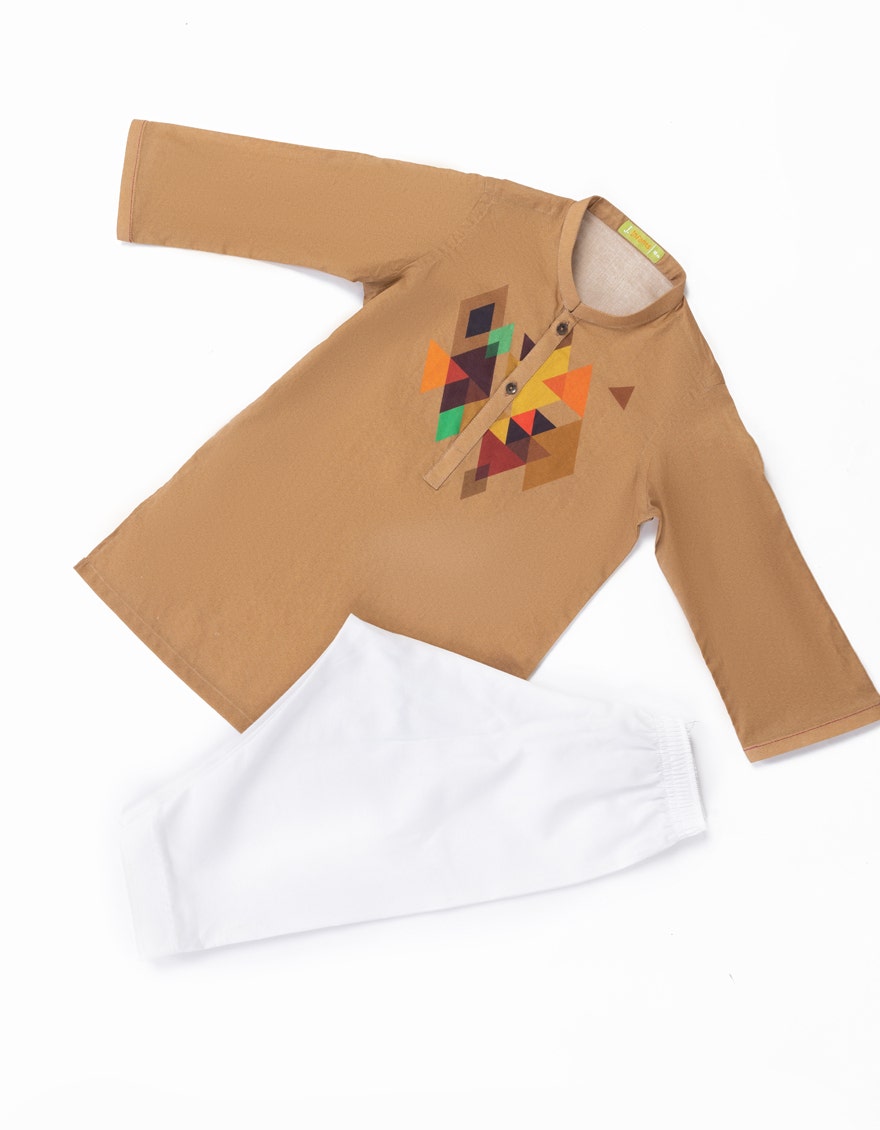
beige white kurta set